Margin (economics)

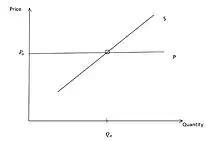
Supply graph

In both neoclassical economics and marginalism, supply curves are given by the marginal cost curve. The marginal cost curve is the marginal cost of an additional unit at each given quantity. The law of diminishing returns states the marginal cost of an additional unit of production for an organisation or business increases as the quantity produced increases. Consequently, the marginal cost curve is an increasing function for large quantities of supply.